Basilica of the Sacred Heart of Jesus, Pondicherry

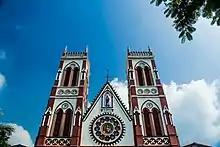
The Front View

Basilica of the Sacred Heart of Jesus is a Roman Catholic minor basilica situated on the south boulevard of Pondicherry in Puducherry, India, and is an oriental specimen of Gothic Revival architecture. It contains rare stained glass panels depicting events from the life of Christ and saints of the Catholic Church. In recent years it has become one of the famous pilgrimage spots for Christians.